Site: brandenburg
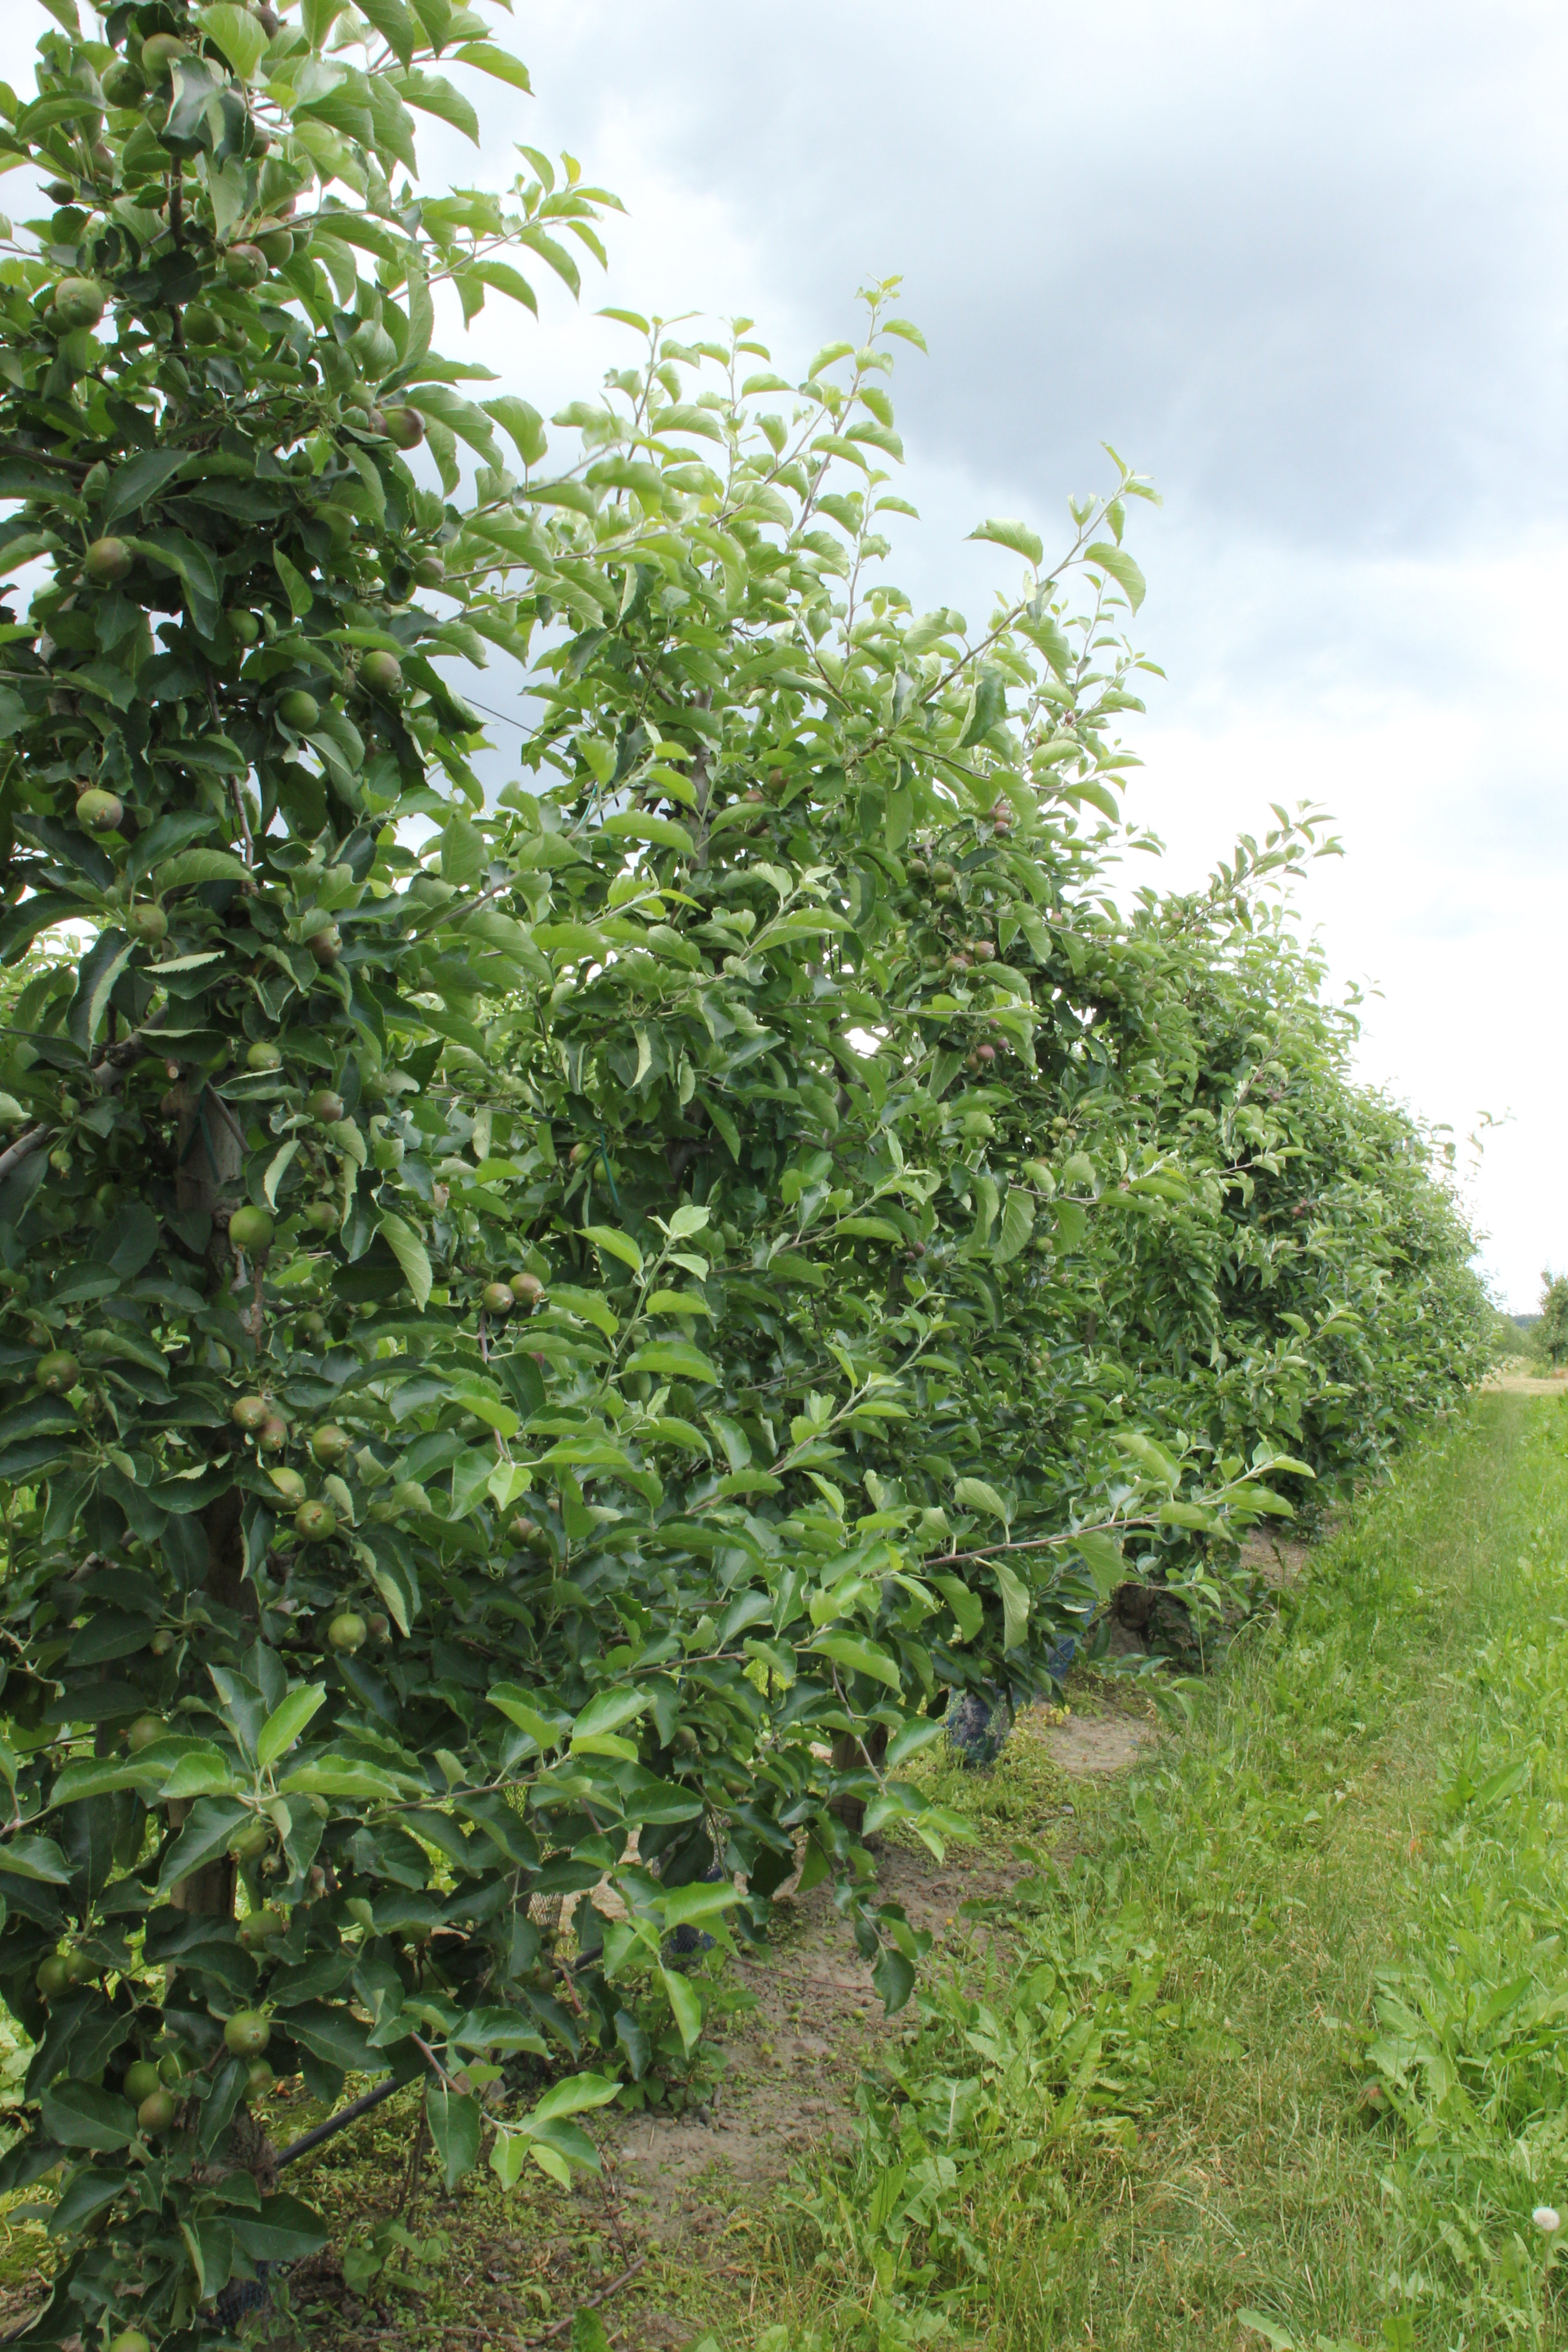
Growth stage (BBCH 73): Development of fruit